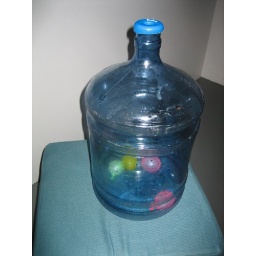
water balloons in a bottle